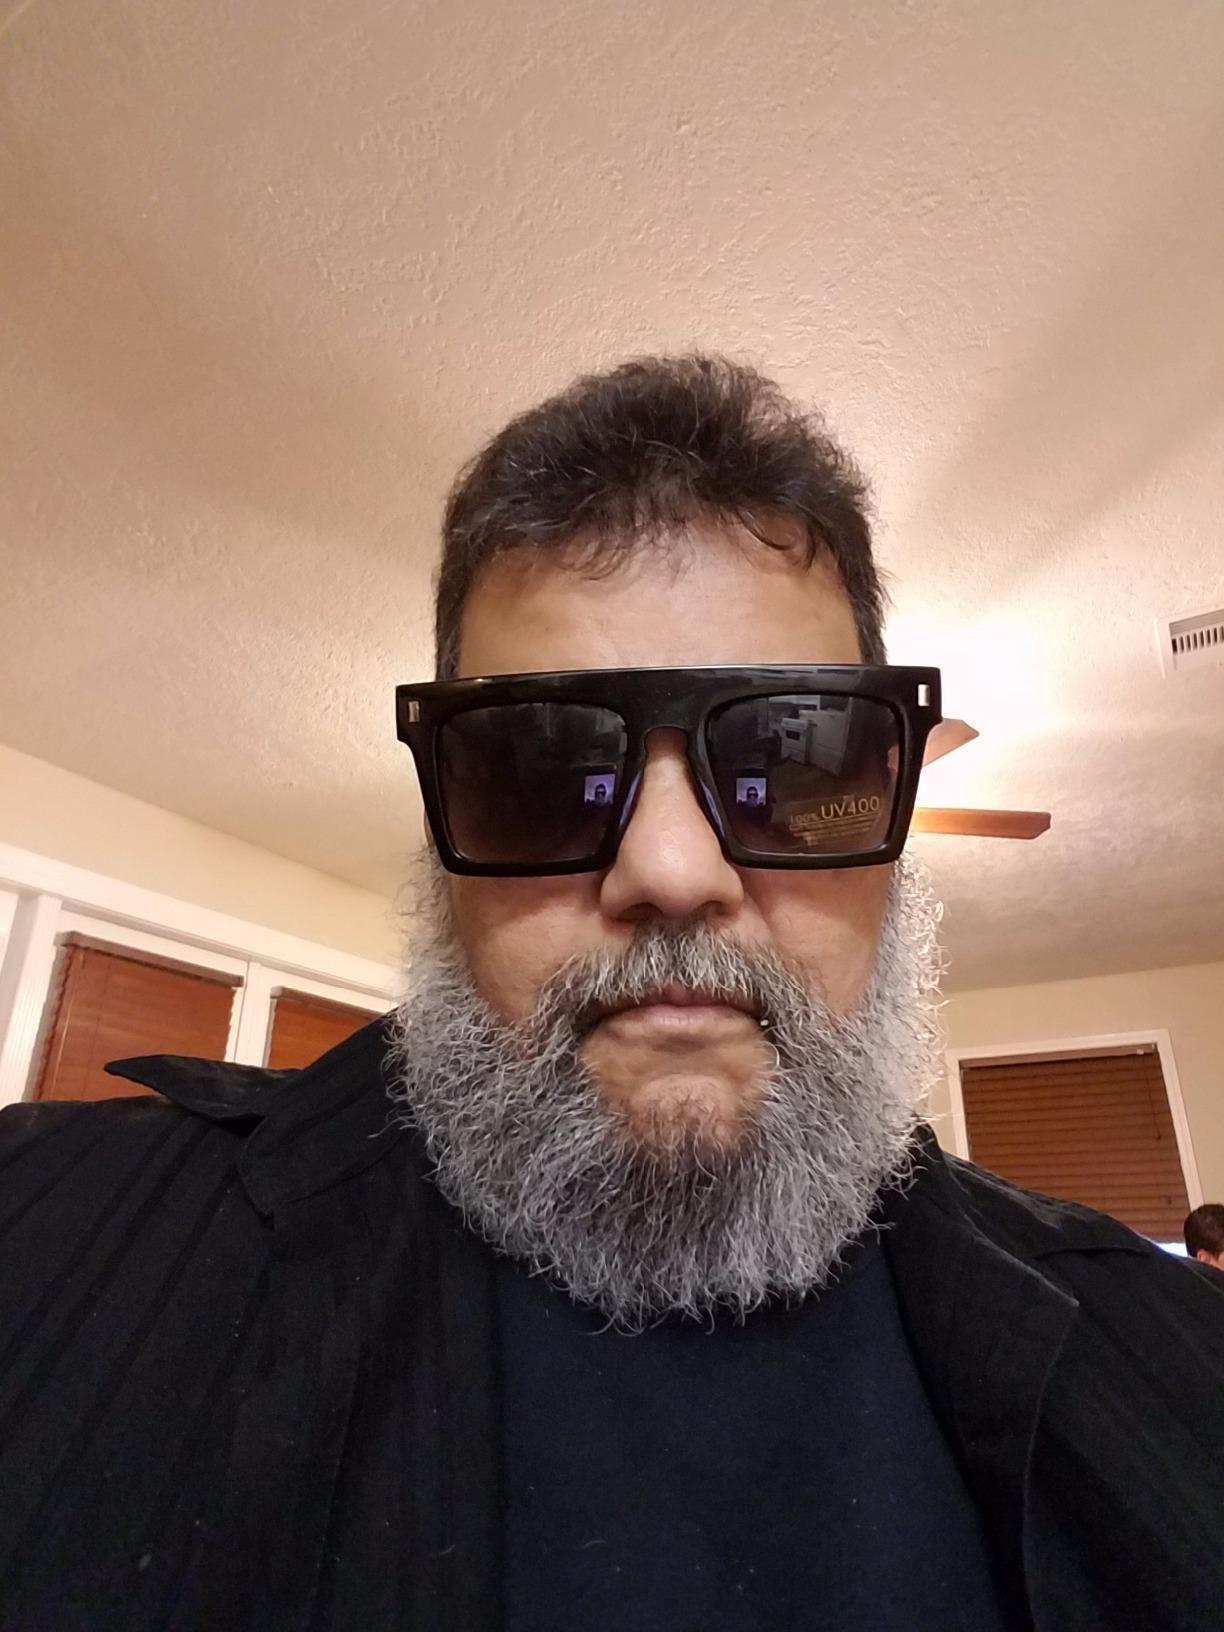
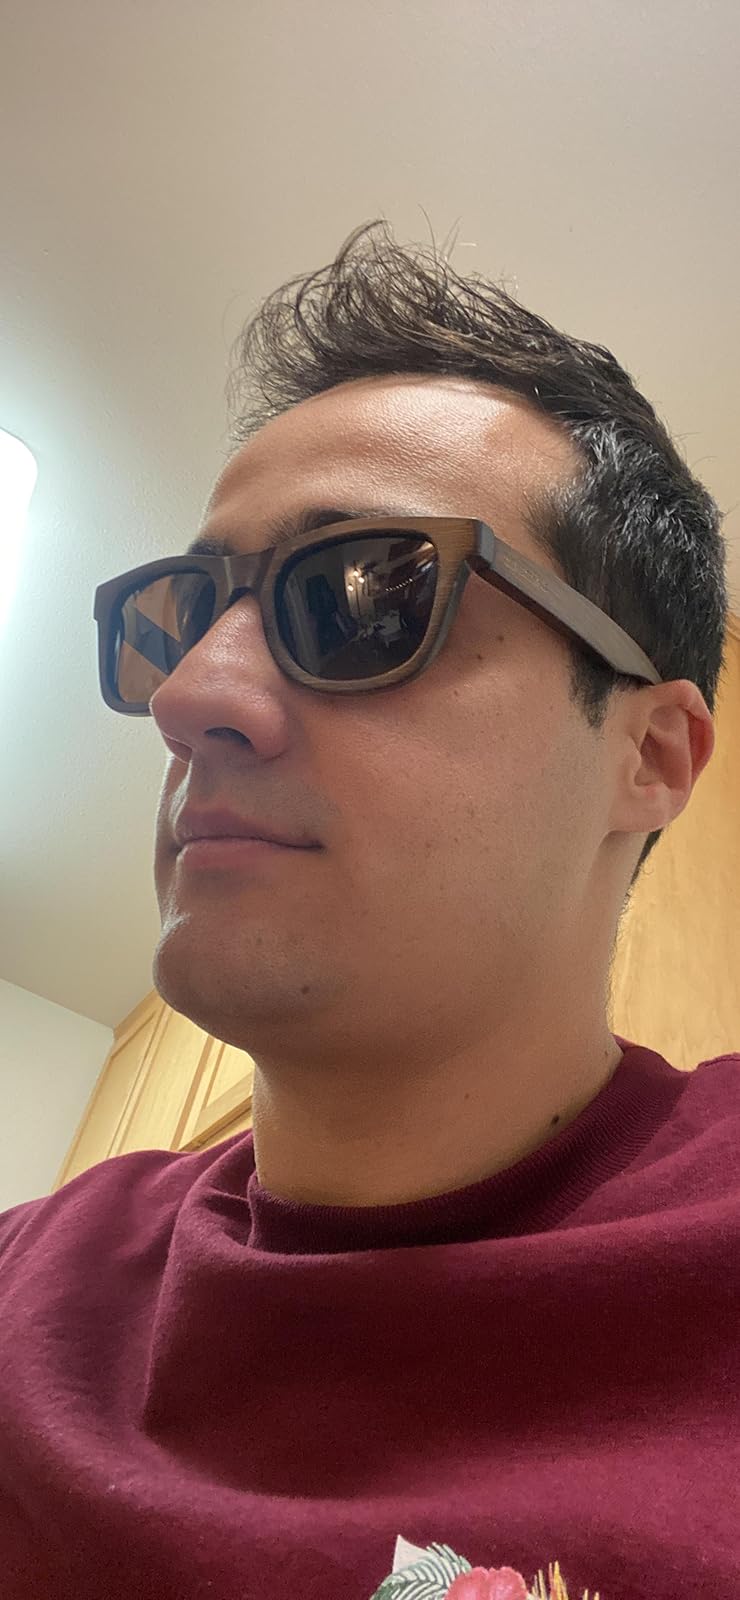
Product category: accessories_sunglasses
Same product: no